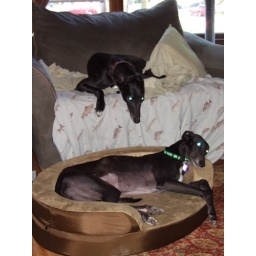
Worn out from all the neglect. (As evinced by the heated dog bed and plush, oversized couch seen in the picture.)